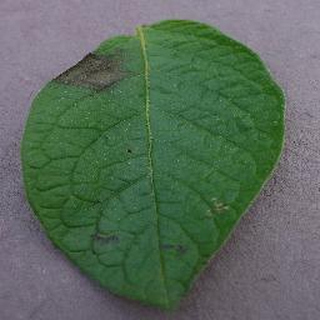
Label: potato_late_blight